Girlpool

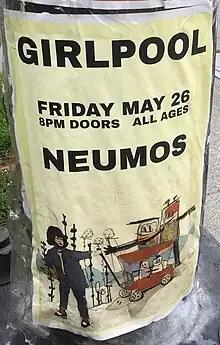
2017 tour flyer with the same art as "Powerplant"

Girlpool was formed in 2013 by friends Avery Tucker and Harmony Tividad. Their self-titled debut EP "Girlpool" was released on Bandcamp in February 2014, and re-released on Wichita Recordings later that year. The EP received generally favorable reviews from critics, with a weighted average score of 79 on Metacritic. In his review of this EP, Chris Conaton compared their sound to "an angrier, socially conscious Kimya Dawson."